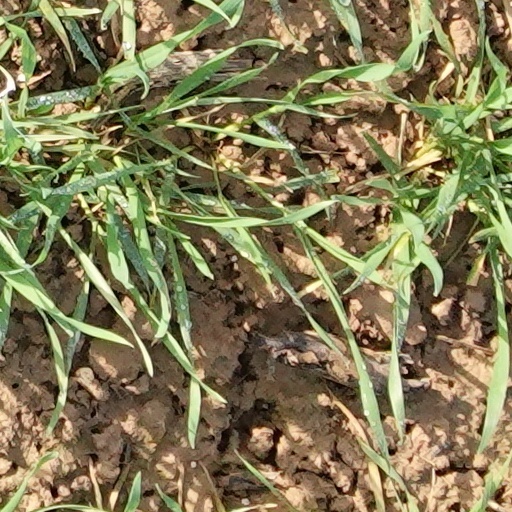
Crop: wheat